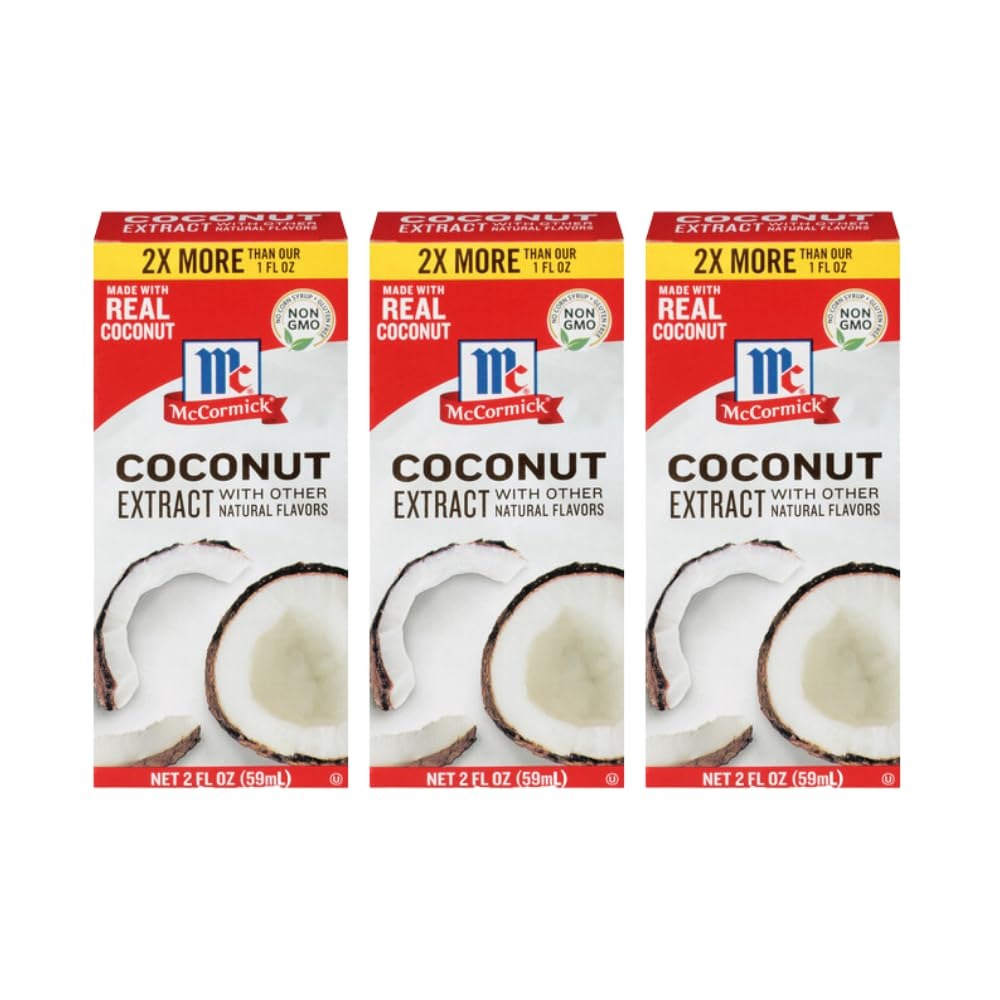
Item Name: McCormick Coconut Extract, 2 Fl oz (Pack of 3)
Value: 6.0
Unit: Fl Oz

Price: 4.43